Extended emission-line region

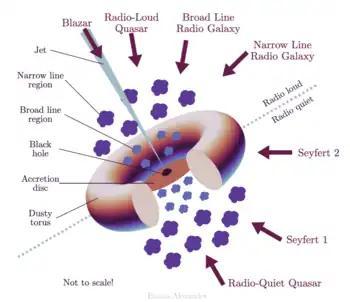
In this unified model of AGNs the EELRs should be thought as an extended version of the blue clouds labelled as "narrow line region".

EELRs were first discovered in radio galaxies. Usually the clouds emitting the narrow emission lines are restricted to a few kiloparsecs within the AGN, but some galaxies have narrow emission lines that extend a few kiloparsec to over 100 kiloparsecs. These clouds where therefore called extended emission-line regions (EELRs) and usually have a large doubly ionized oxygen [O III]/Hβ ratio, as well as a strong ionized helium He II/Hβ ratio (oxygen line at 5007 Å, helium line at 4686 Å). In some cases these EELRs show highly ionized species, such as calcium [Ca V] and iron [Fe VII] [Fe X]. Another common highly ionized species is the emission of neon [Ne V] (main line at 3426 Å). This high level of ionization shows that the EELRs must be ionized by a mechanism related to the nucleus of the galaxy. HII regions do not show this high level of ionization. The first [O III] images of EELRs were around galaxies, such as 3C 79, 4C 37.43, NGC 3516 or NGC 4151.